Ponte San Pietro

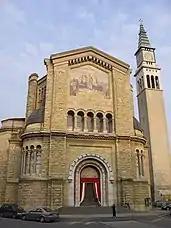

In 1930 were built the Remembrance Park and the so-called Famedio, the monument dedicated to the fallen of the war. In 1934, a new church dedicated to Saint Peter and Saint Paul was built in another point of the city. This church is different from the old one mainly for its size and the high bell tower (whose construction took place between 1955 and 1957). At the time it became the center of Christian meeting for both the local population and Bergamo.